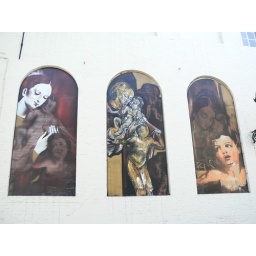
Just a wall of a building in Bruges